Brother, Can You Spare Two Dimes?

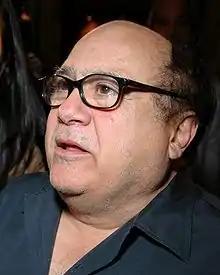
Danny DeVito guest starred in the episode as Homer's brother Herb. The producers liked his performance in "Oh Brother, Where Art Thou?" and decided to bring him back for this episode.

The decision to make another episode with Herb was reached due to many viewers being unhappy about the sad ending to the previous episode "Oh Brother, Where Art Thou?" (season two, 1991), in which Homer causes Herb to become bankrupt. It was decided that an episode would be created in which he regains his fortune. Originally the producers were going to end the original Herb episode with Herb saying "I have an idea!" at the end of it, but they decided to flesh this out into a full story, which resulted in "Brother, Can You Spare Two Dimes?". In addition, the producers decided that they enjoyed Danny DeVito's guest starring as Herb in "Oh Brother, Where Art Thou?", so they brought him back. Cast member Hank Azaria noted that DeVito was less enthusiastic in his second performance as Herb: "Some people come in and you can tell they kind of regretted doing it. The second time, Danny DeVito was like 'Yeah, yeah, yeah, let's get it over with.' He did a great job, but he didn't enjoy the process."